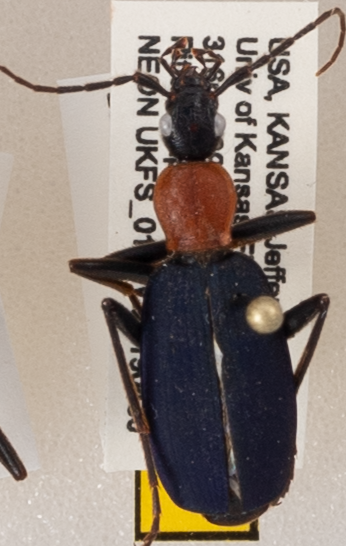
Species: Galerita atripes
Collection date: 2019-04-30
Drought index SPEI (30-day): -0.32
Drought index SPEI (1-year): -0.1
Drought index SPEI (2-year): -0.03